John Hall (placekicker)

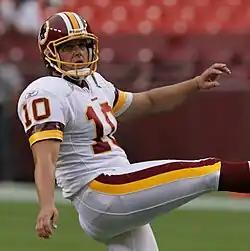
Hall during his tenure with the Redskins.

John Hall (born March 17, 1974) is an American former professional football player who was a placekicker in the National Football League (NFL). He kicked for Port Charlotte High School and played college football at the University of Wisconsin–Madison. While at Wisconsin, Hall played and won three bowl games (Rose, Hall of Fame and Copper Bowls). He signed as a rookie free agent to the New York Jets in 1997. During his time with the Jets, Hall established himself as one of the hardest hitting kickers in the NFL, once injuring a player on a kickoff tackle. Hall gave the Jets victory in The Monday Night Miracle in 2000 against the Dolphins with a 40-Yard field goal in overtime.